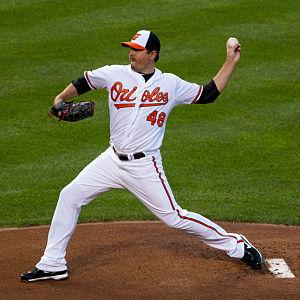
Le match de meilleur deuxième de la Ligue américaine de baseball 2012 est un match éliminatoire de la Ligue majeure de baseball disputé le vendredi 5 octobre 2012. Les Orioles de Baltimore accèdent à la Série de divisions de la Ligue américaine en éliminant les Rangers du Texas avec une victoire de 5-1.
Joseph Francis Saunders est un ancien lanceur gaucher de baseball.